Spot: The Video Game

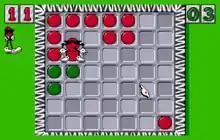
As the player makes a move, an animation of 7-up mascot Spot appears.

Gameplay is based on a strategy table game called "Othello" or "Reversi", which originates from 1883, but it takes place on a 7×7 board, though in some variations, certain locations on that board would be unavailable.